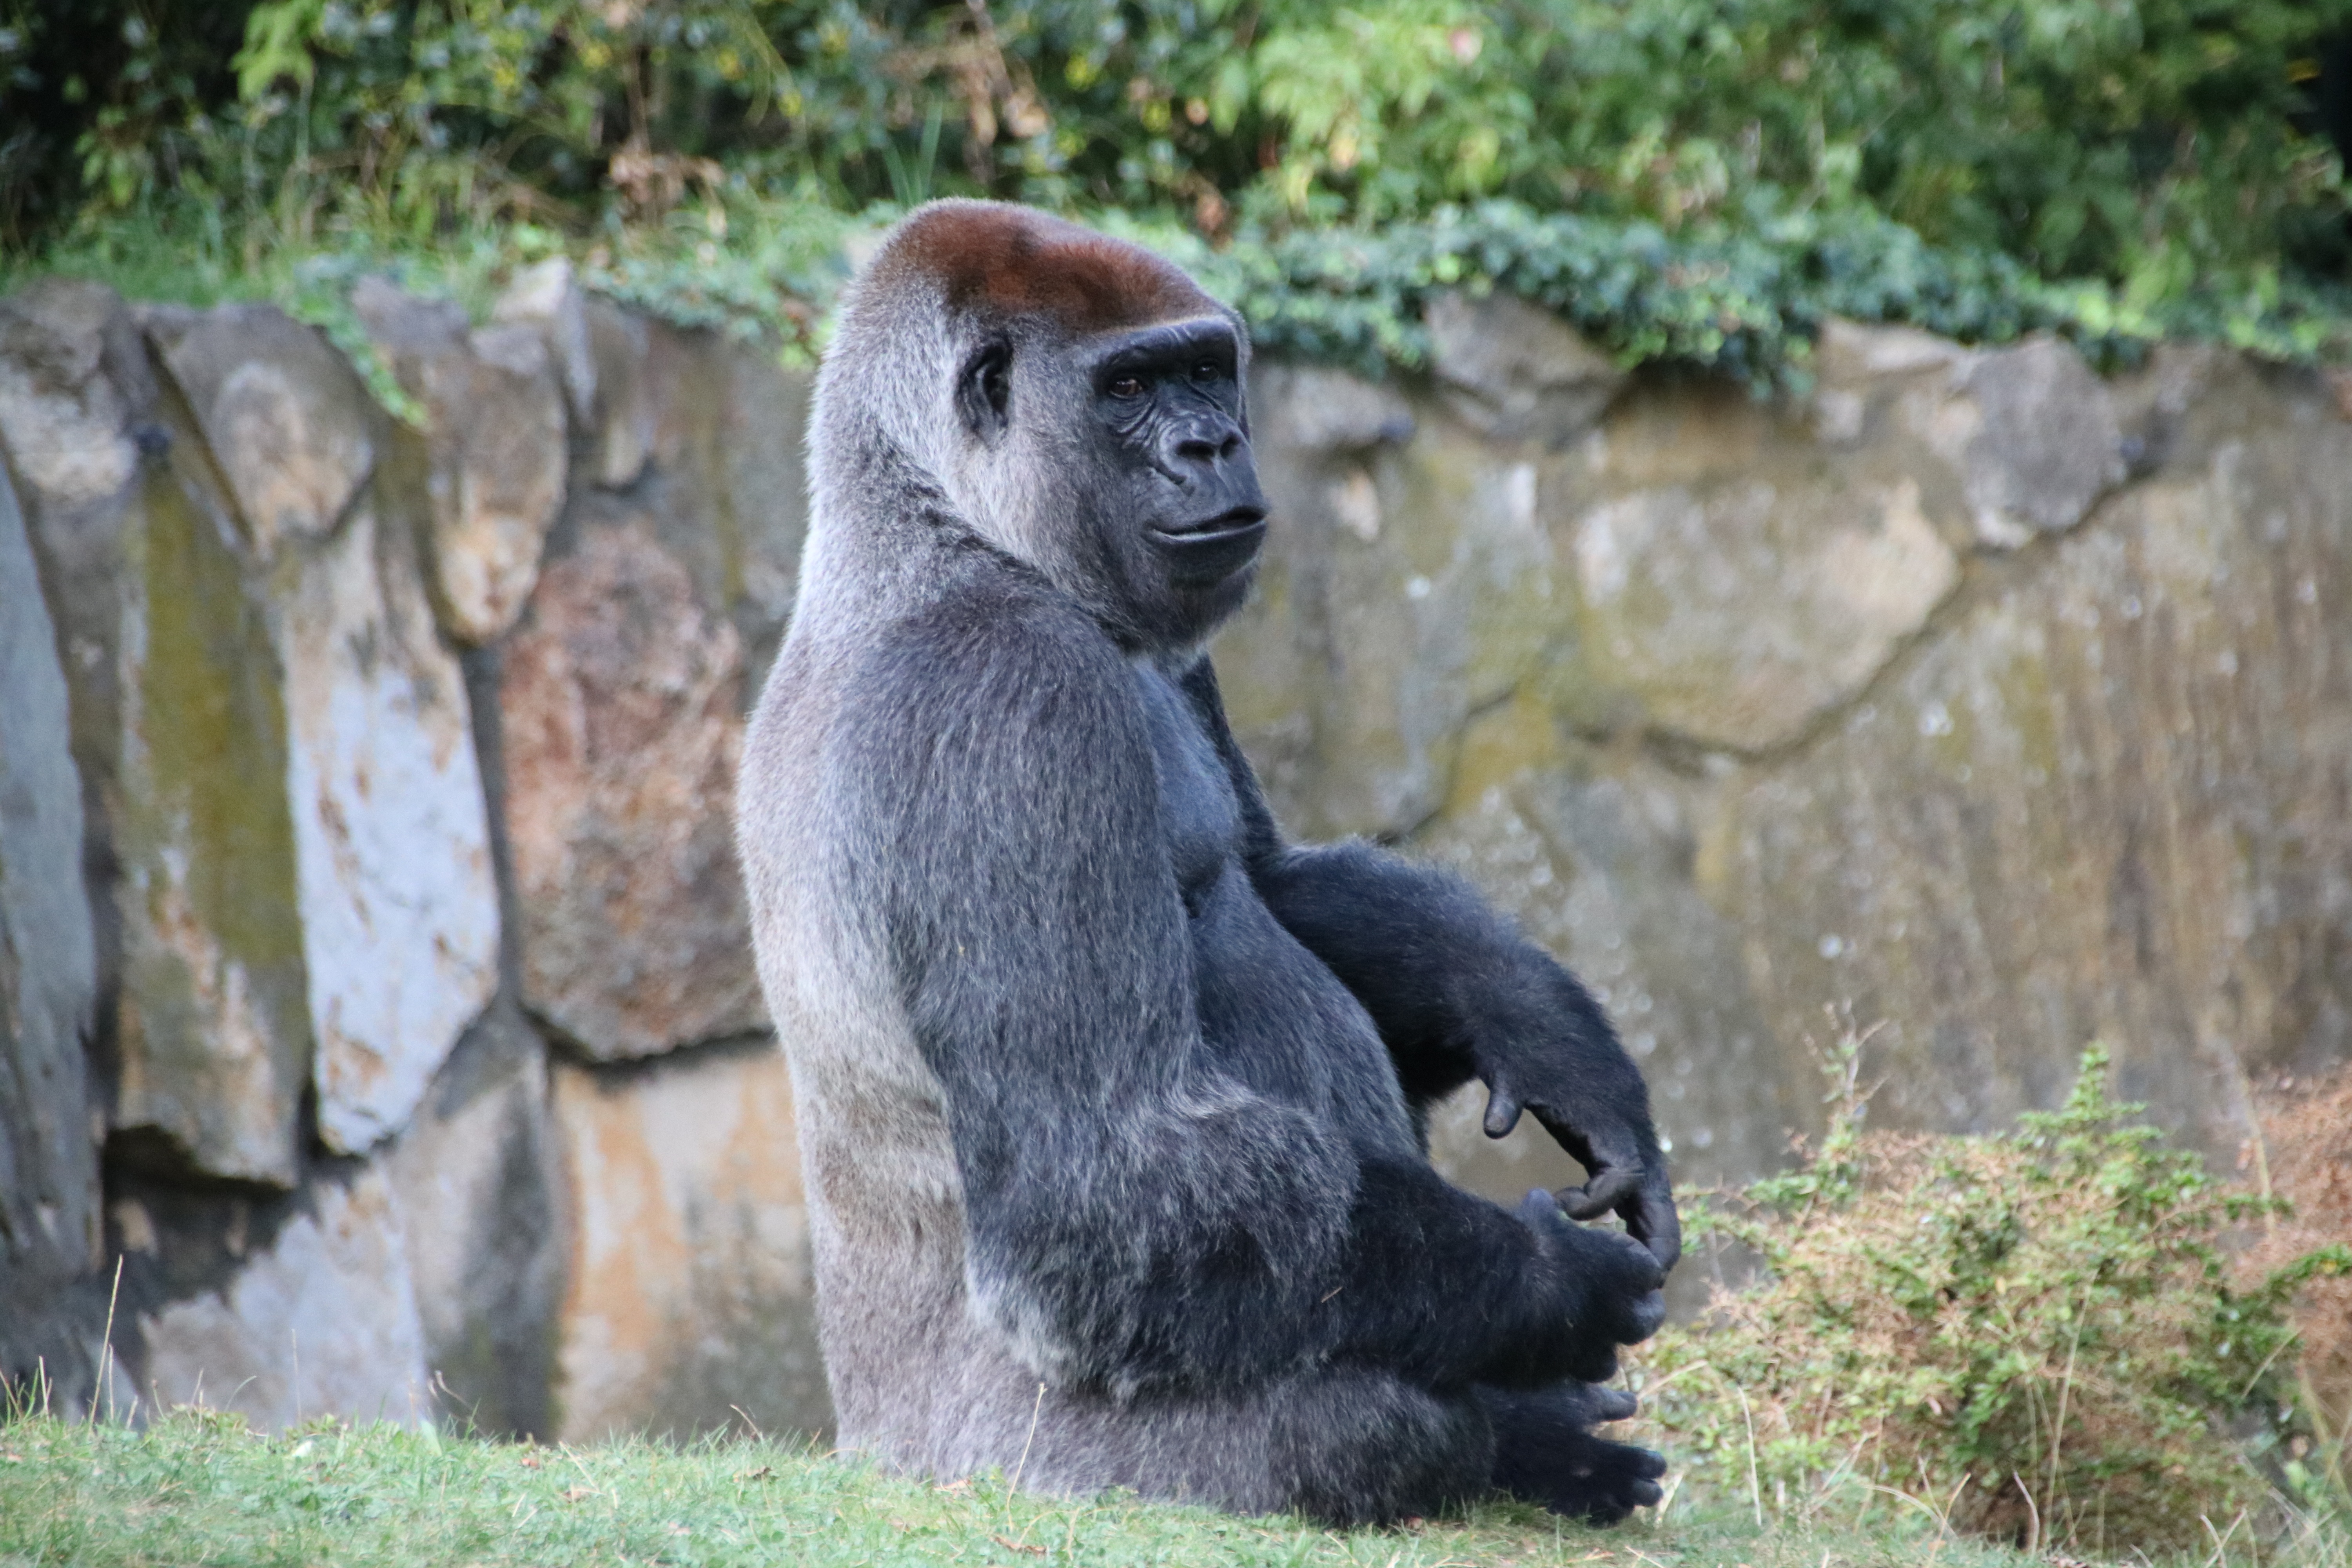
mammal, vertebrate, western gorilla, fauna, wildlife, primate, zoo, outdoor recreation, great ape